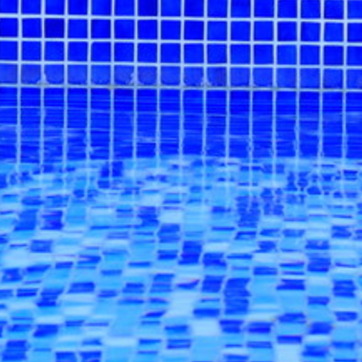
Material: water